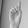
ASL letter: D